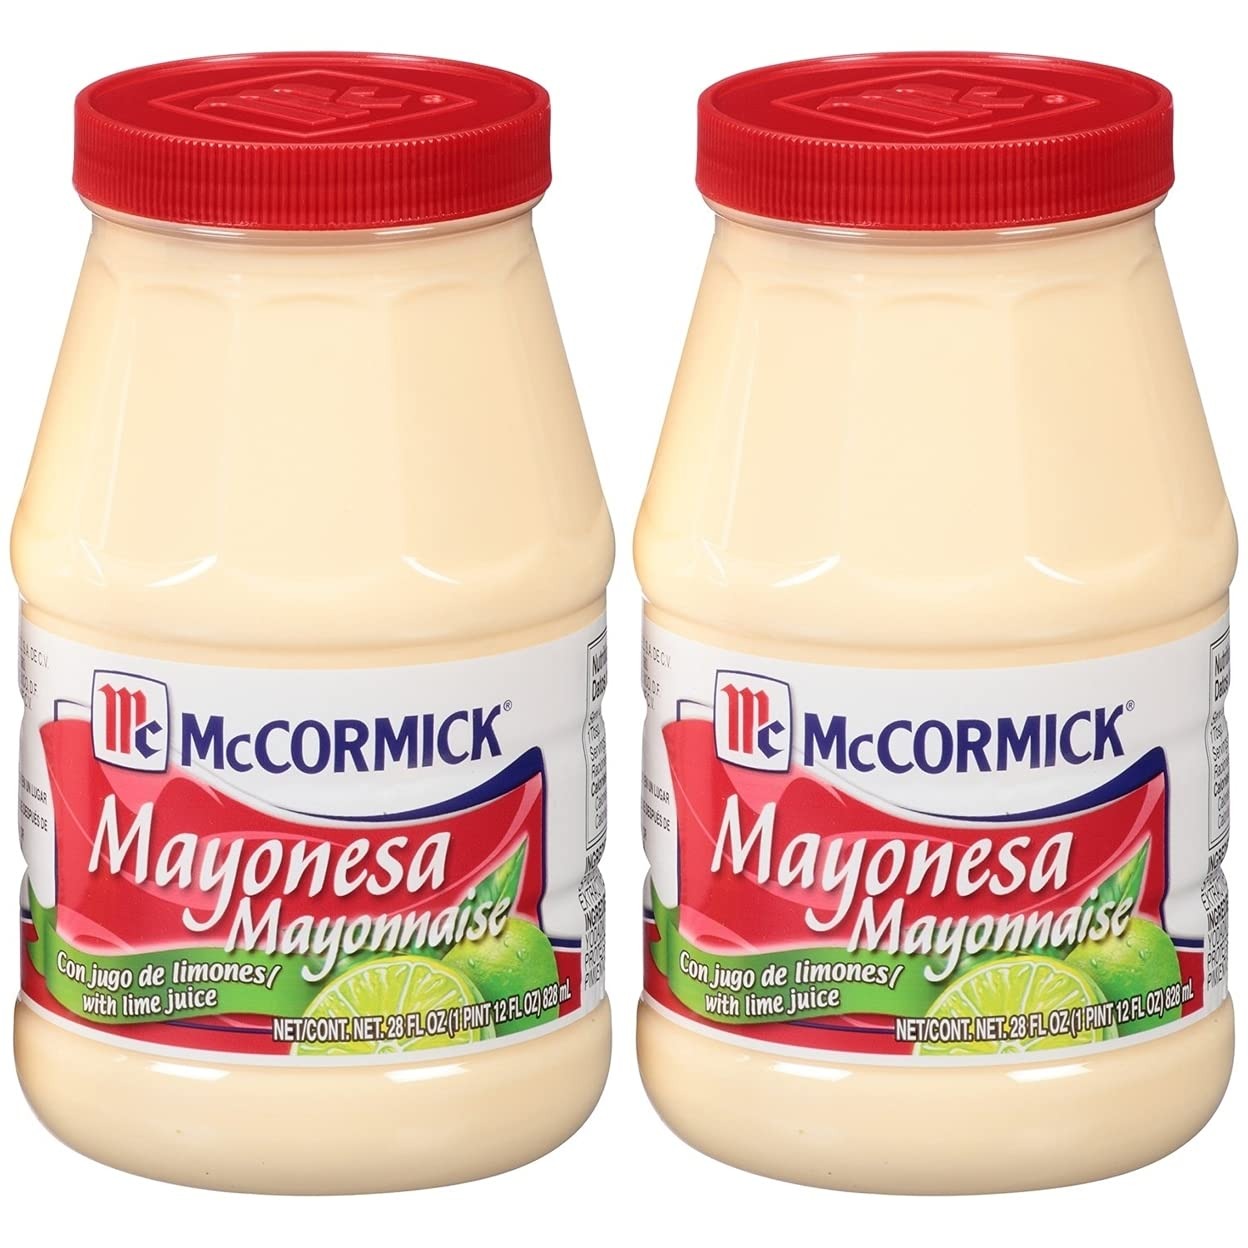
Item Name: McCormick Mayonnaise with Lime Juice - 2 Pack - 28 Ounce
Bullet Point: McCormick Mayonnaise with Lime Juice - 2 pk. - 28 oz.
Product Description: McCormick Mayonnaise with Lime Juice is an ideal topping for great tasting corn on the cob, sandwiches and salads.
Value: 1.0
Unit: Count

Price: 15.345